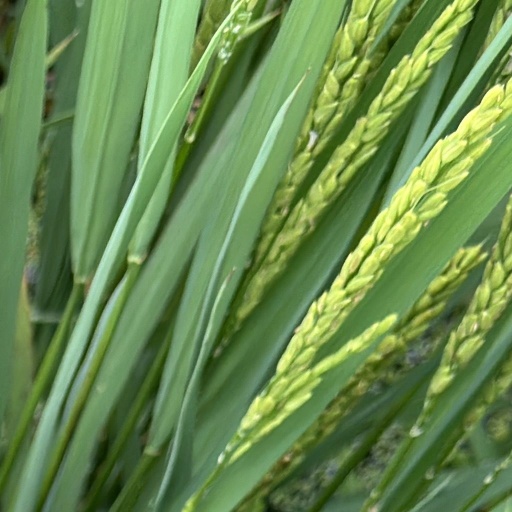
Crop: rice